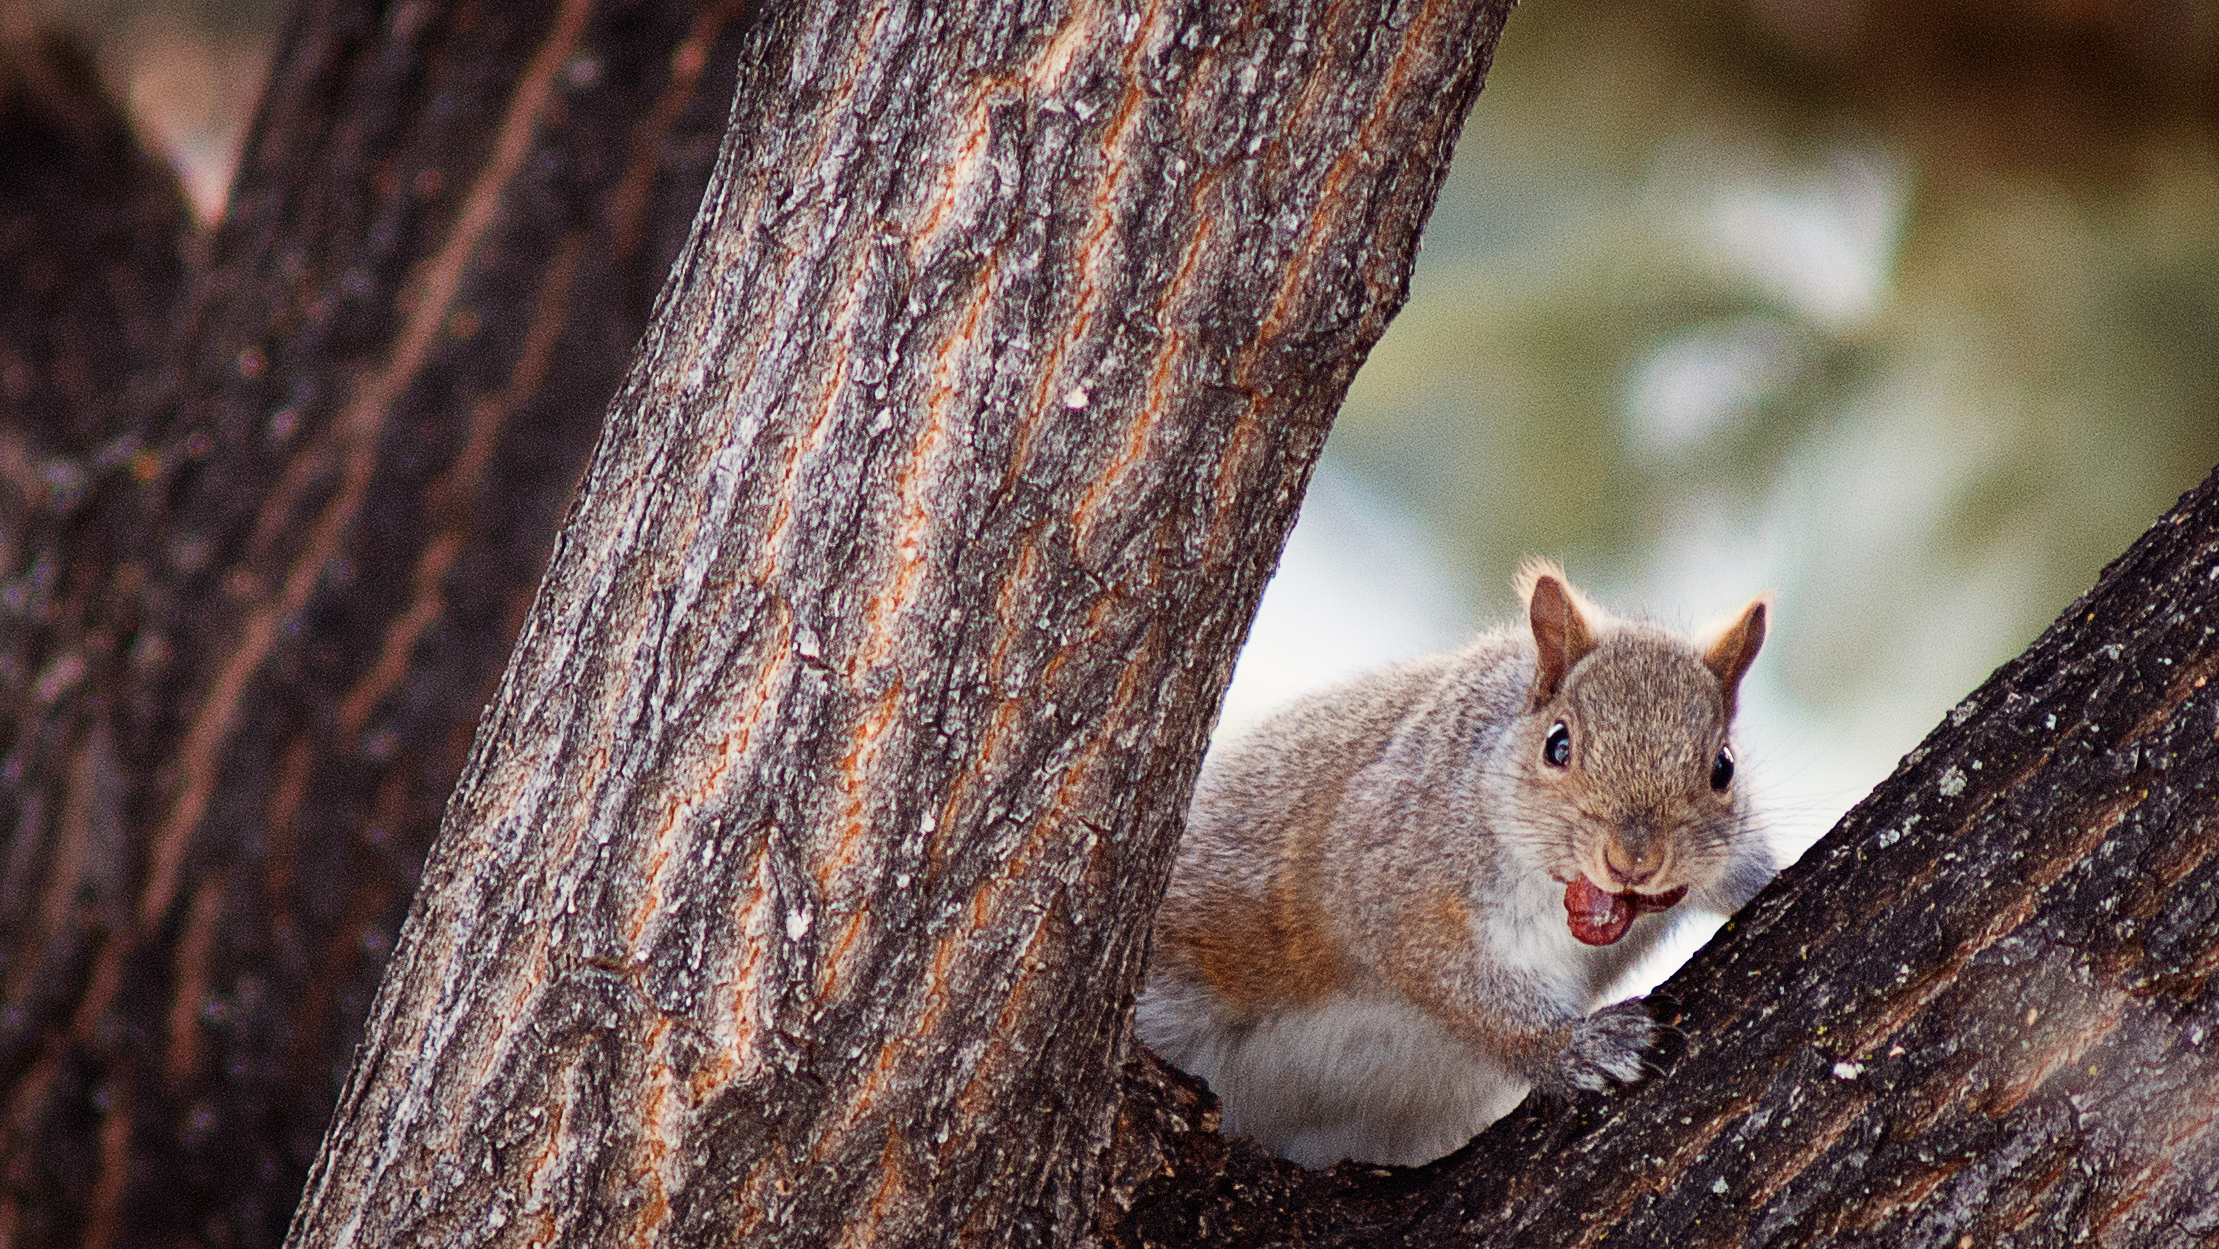
tree, nature, branch, cold, winter, hair, white, photography, berry, warm, feet, trunk, animal, cute, photo, bark, dry, wildlife, fur, orange, green, red, small, autumn, brown, mammal, gray, climbing, squirrel, black, dried, rodent, season, fauna, beer, climb, close up, trees, leaves, eyes, whiskers, grey, berries, claws, paw, animals, can, furry, ears, hairy, vertebrate, chipmunk, sony, paws, nails, fast, alpha, f4, minolta, 70mm, foraging, wrinkled, telephoto, beercan, af, forage, hunger, greedy, a300, gred, 70210mm, 210mm